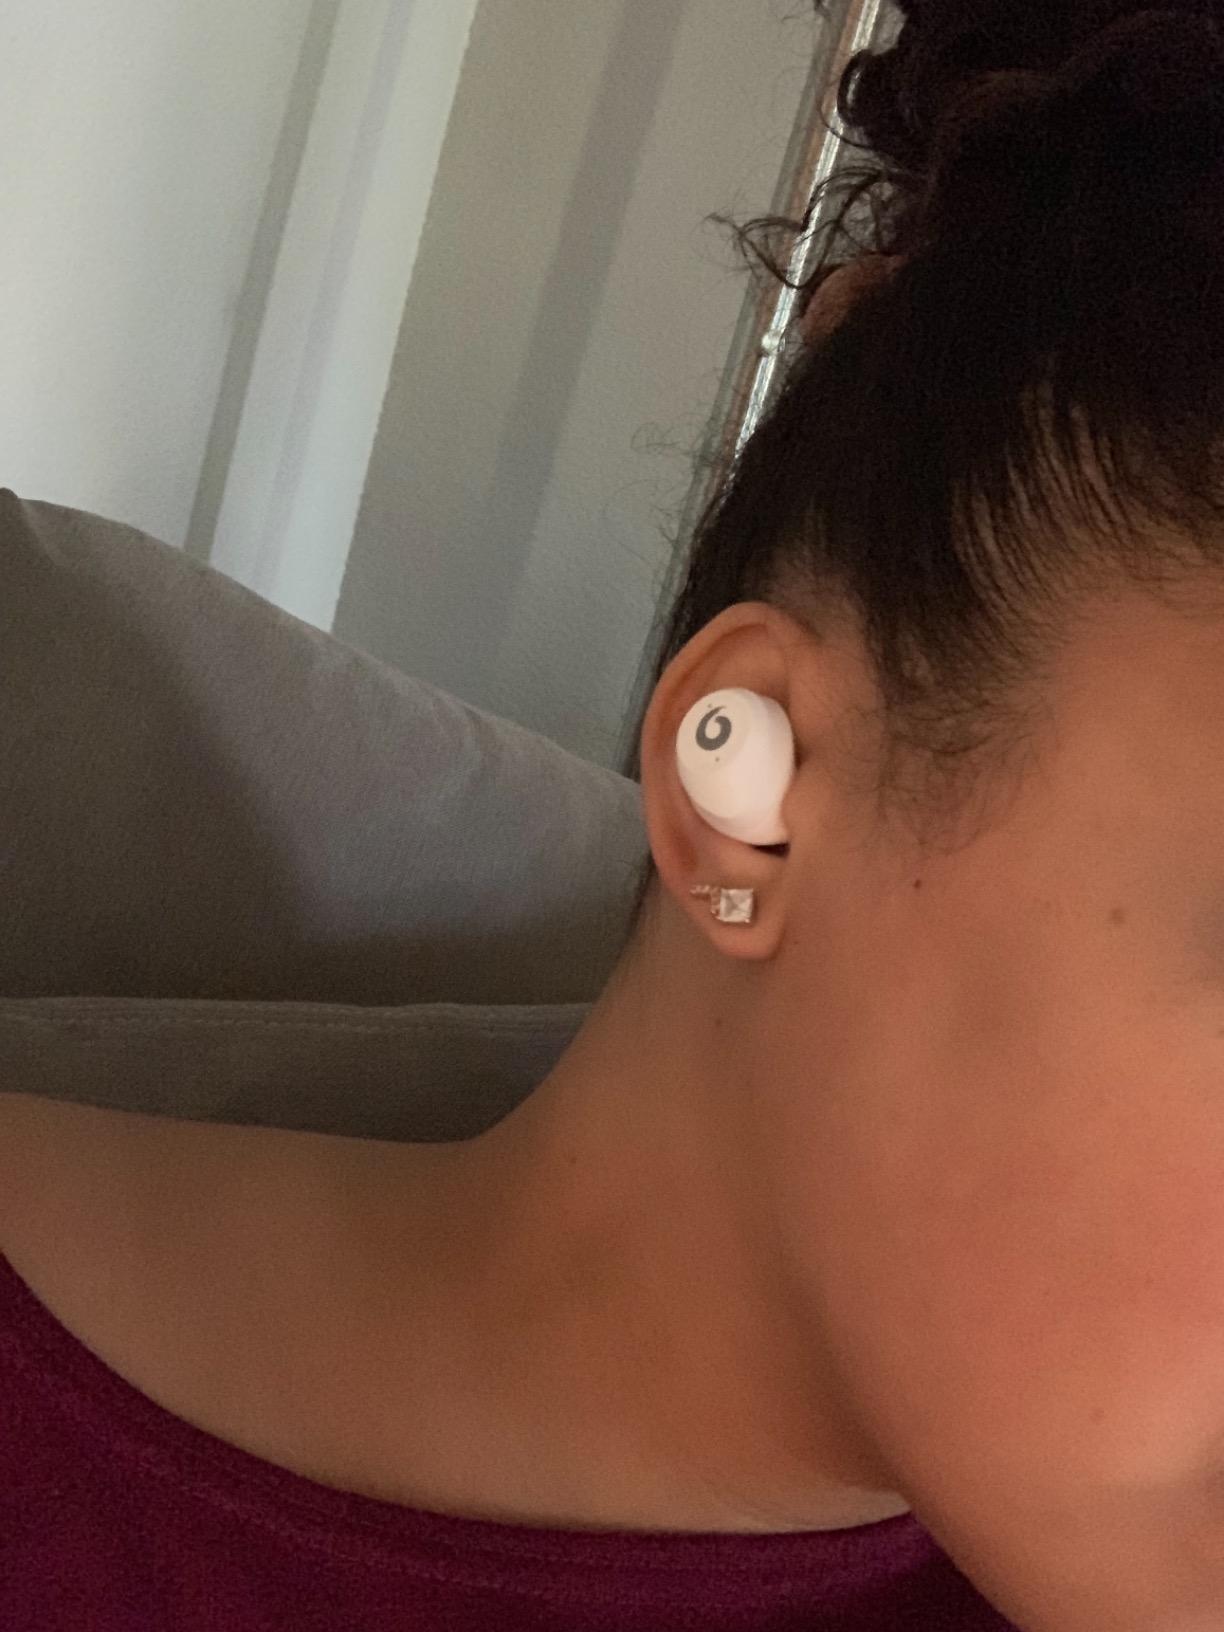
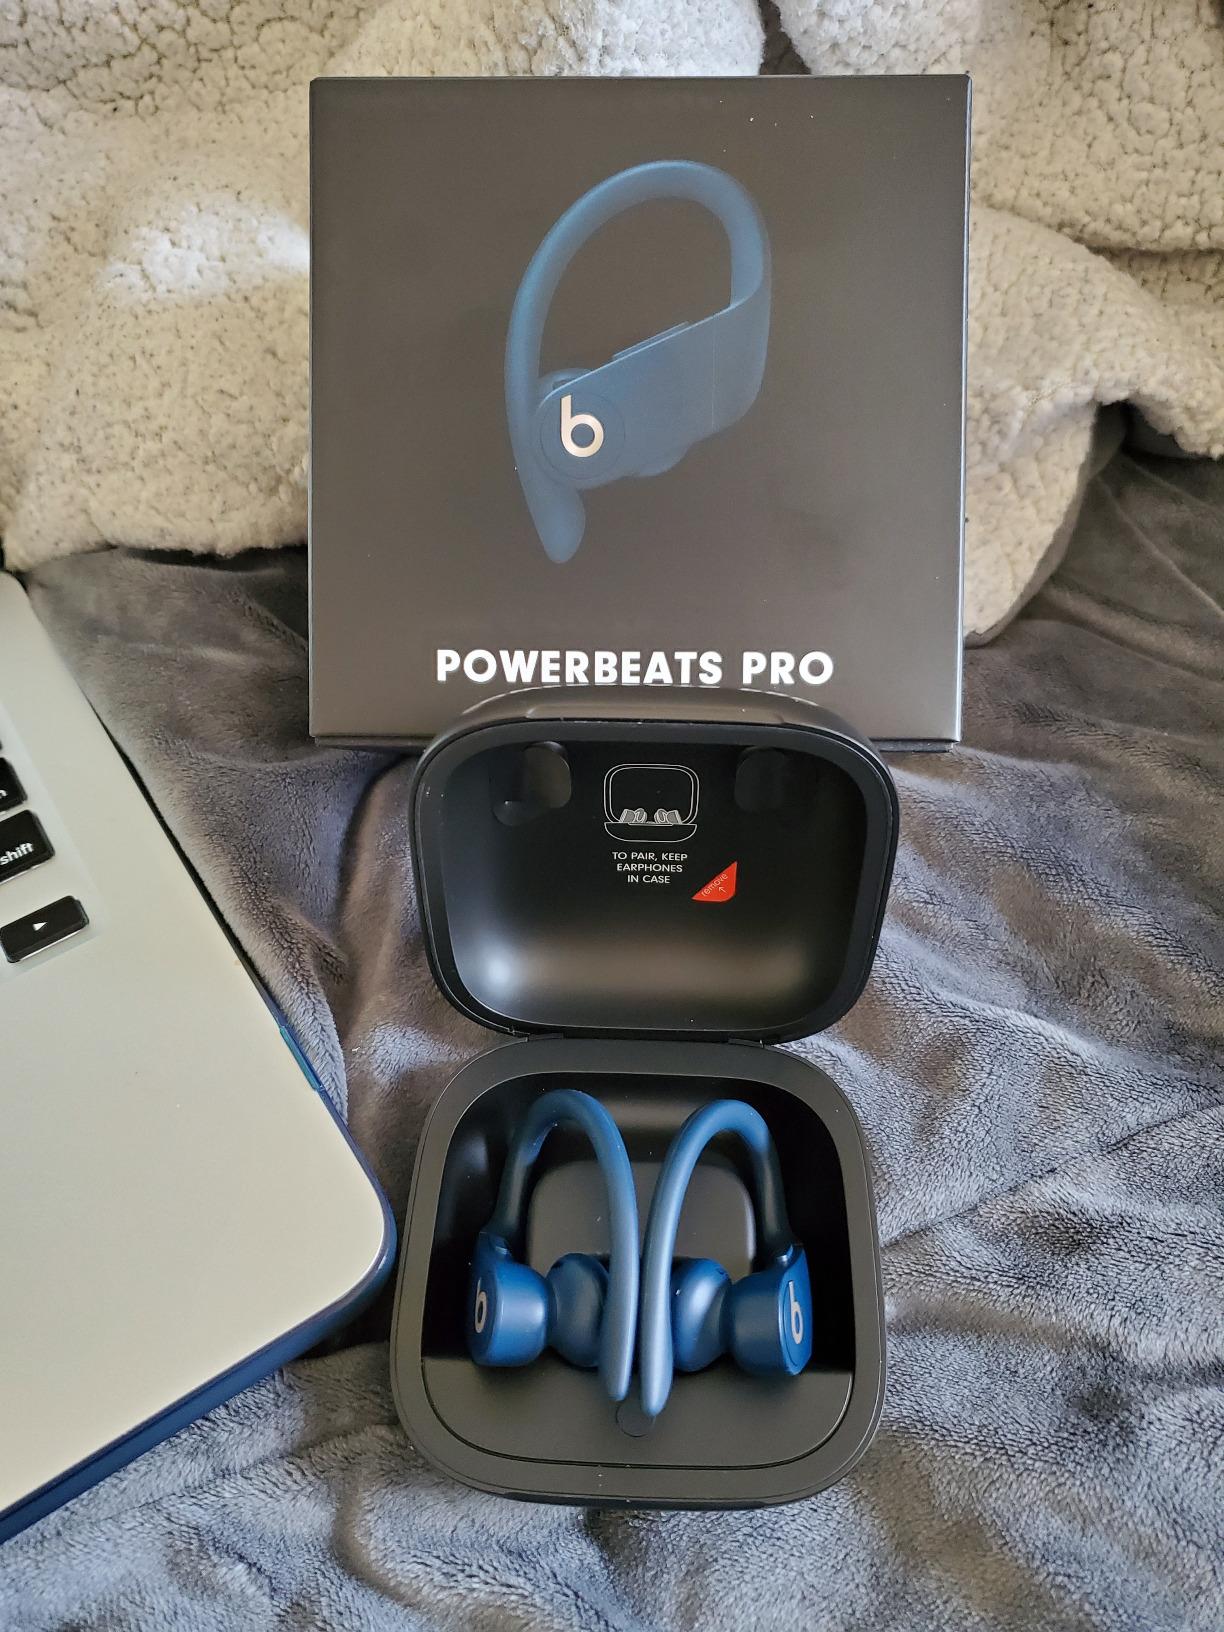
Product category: earbuds
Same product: no